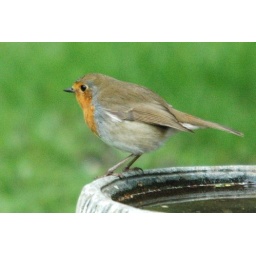
This Robin wont let any other birds near the bird bath when he/she is on it!